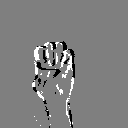
ASL letter: e